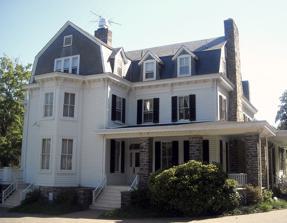
Building: Cloverdale (Washington, D.C.)
Country: United States of America
Year built: 1810
Historic house in Washington, D.C., United States United States historic place Cloverdale U.S. National Register of Historic Places Cloverdale in 2008 Location 2600 and 2608 Tilden Street, N.W. Washington, D.C. Coordinates 38°56′25″N 77°3′16″W / 38.94028°N 77.05444°W / 38.94028; -77.05444 Built 1910 Architectural style Colonial Revival NRHP reference No. 90001115 Added to NRHP August 9, 1990 Cloverdale , also known as Pierce Shoemaker House, is an historic Colonial Revival home, located at 2600 and 2608 Tilden Street, Northwest, Washington, D.C. , in the Forest Hills neighborhood. It is now known as the Education Office of the Chinese Embassy. History The Colonial Revival house was constructed in 1810, before being renovated in 1876, and again in 1910.  It passed from the family of Isaac Peirce to his nephew Pierce Shoemaker, who expanded the house in 1876.  Mrs. Clara Newman reportedly remodeled in 1910. It is now listed on the National Register of Historic Places. References